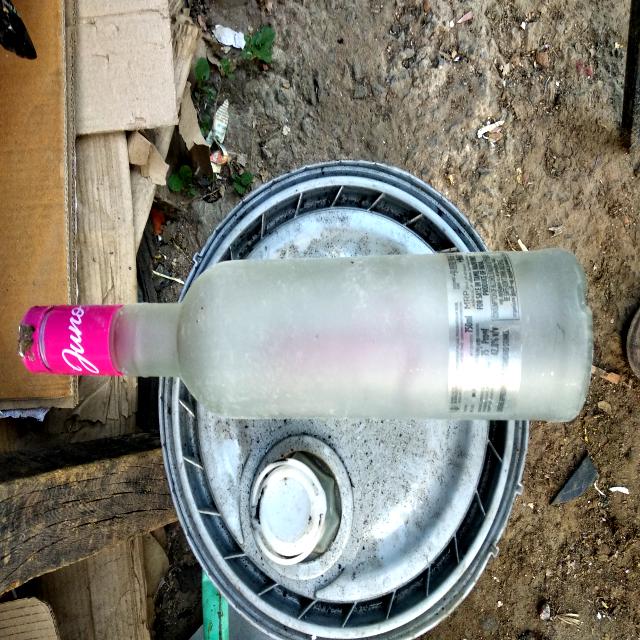
Label: Glass